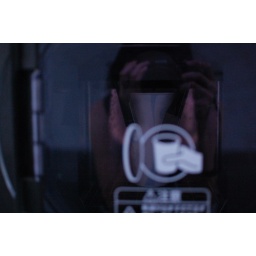
the drink is distributed in a small paper cup